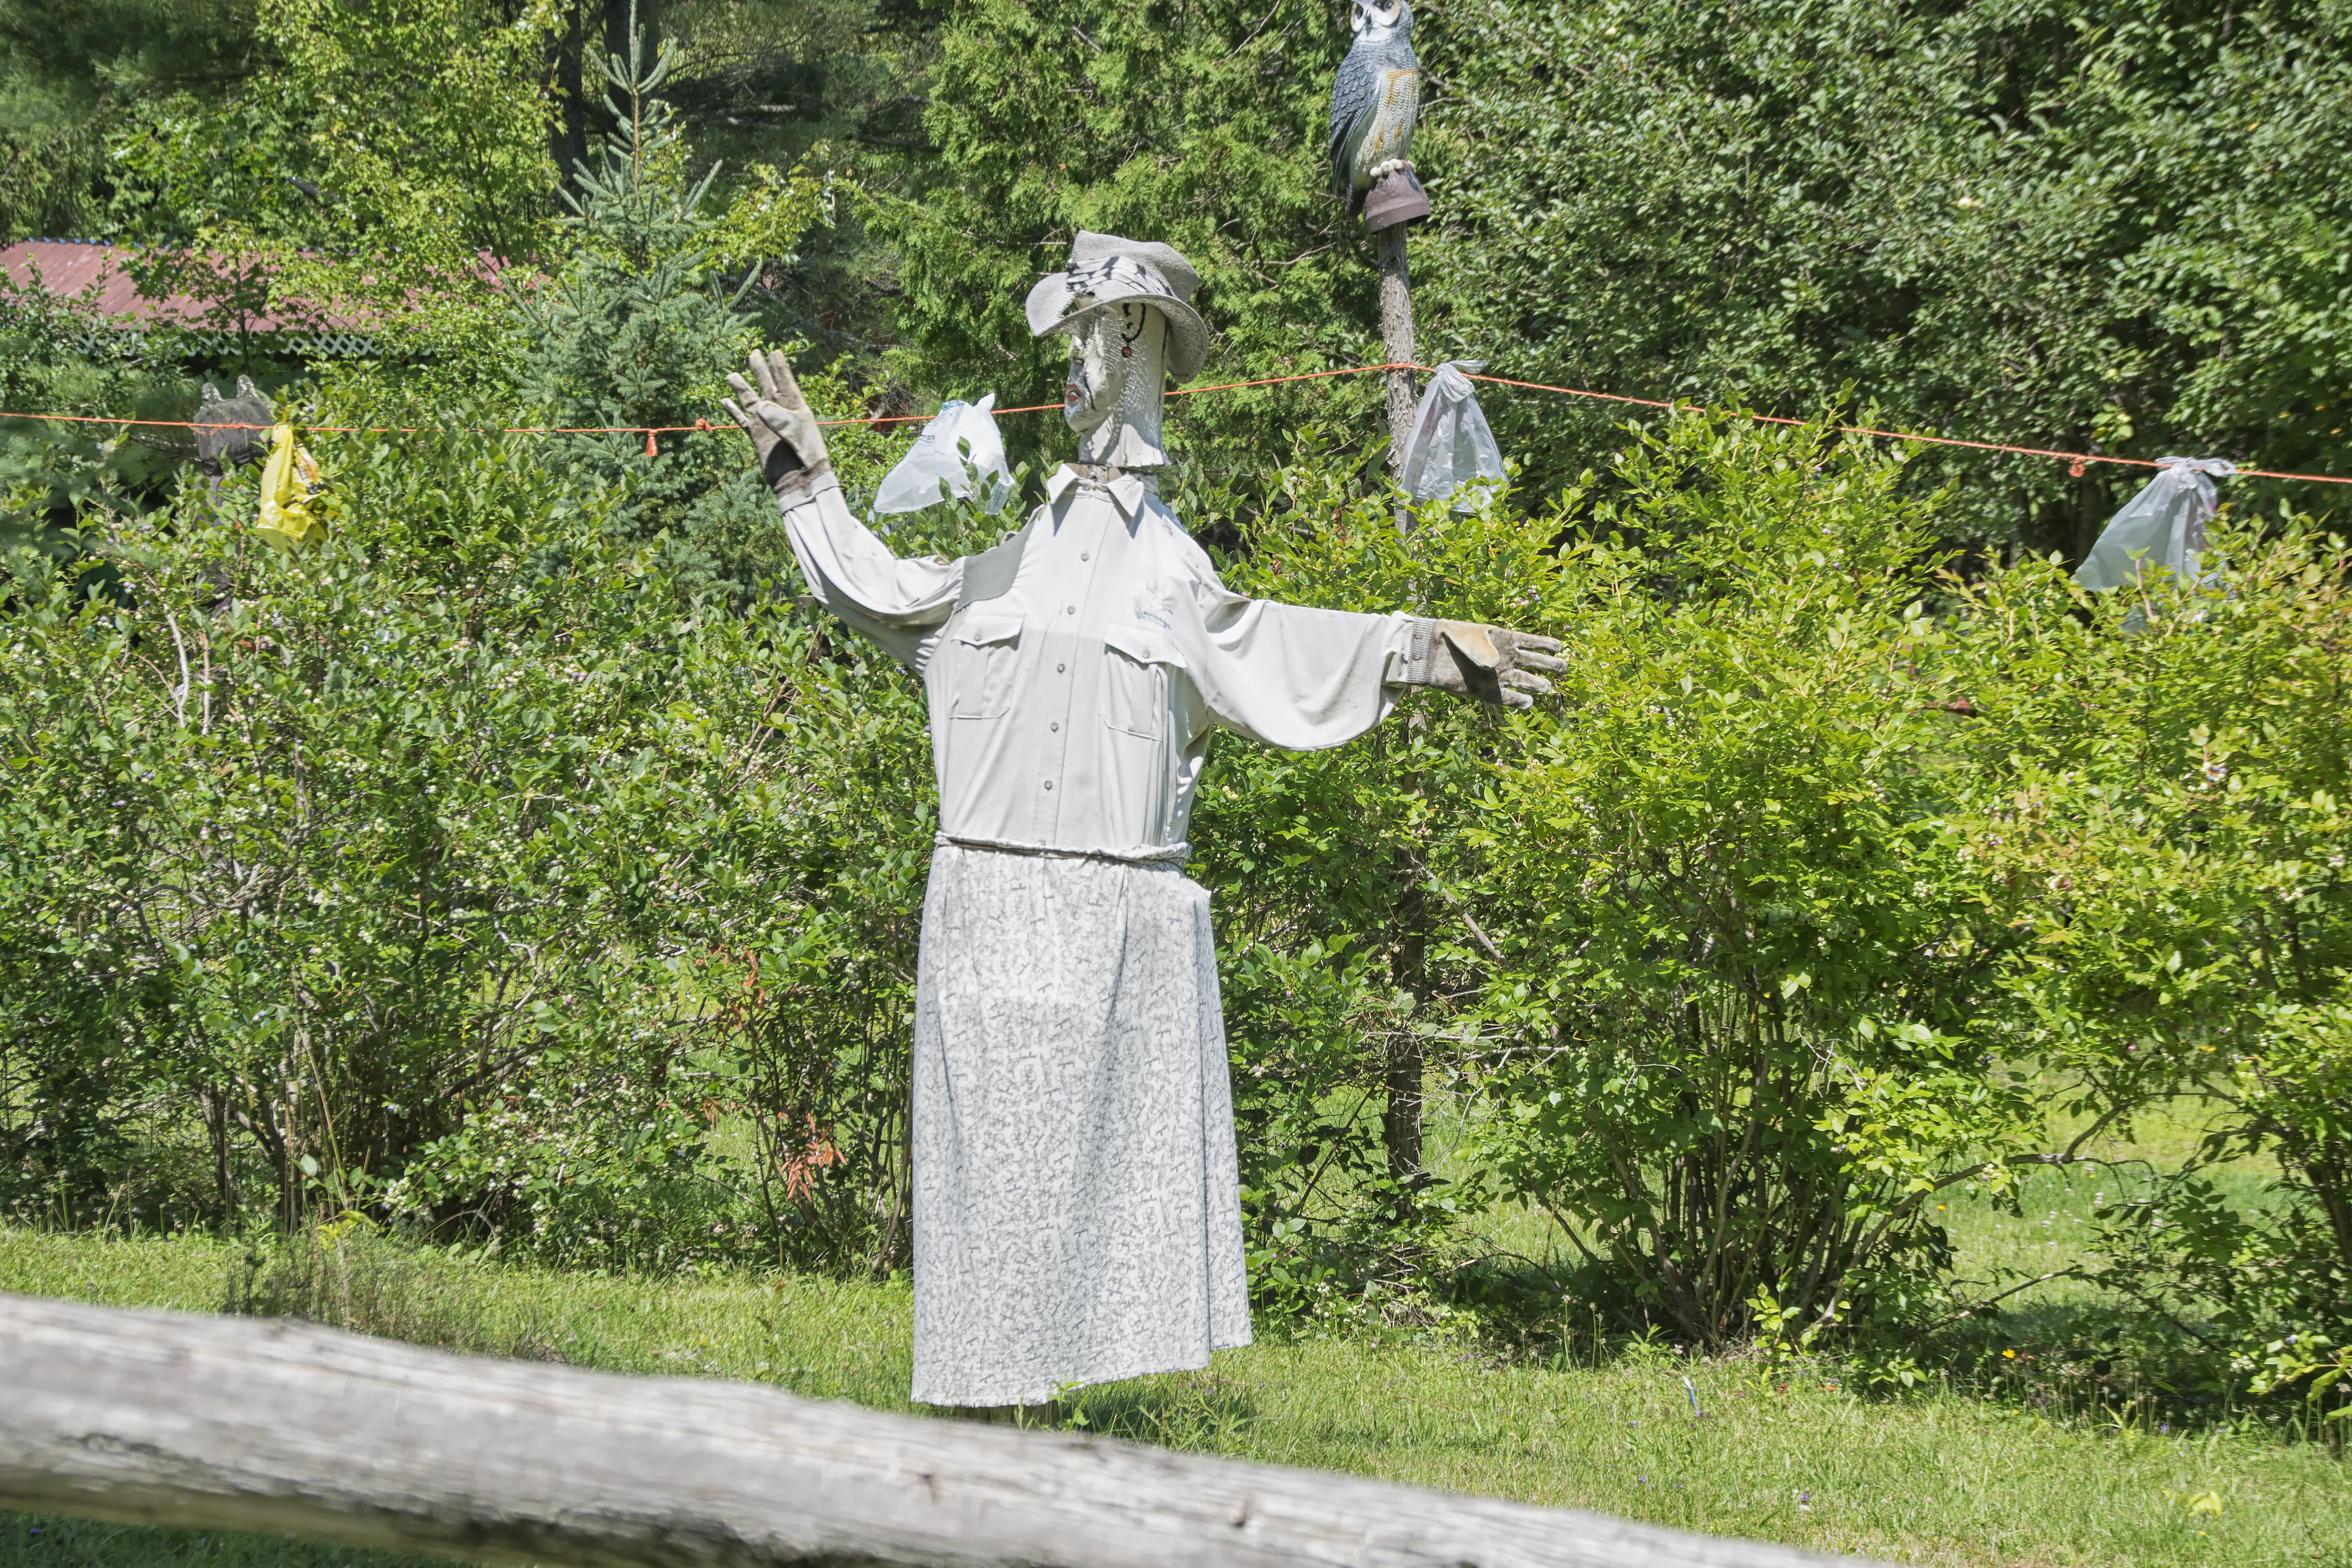
tree, nature, monument, statue, cemetery, sculpture, memorial, art, canada, quebec, sherbrooke